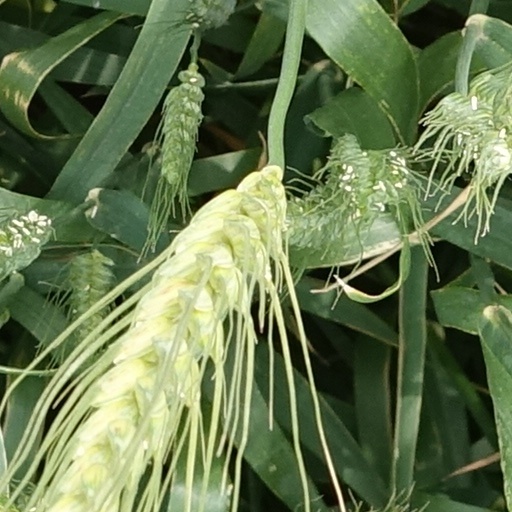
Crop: wheat